Manila–Cavite Expressway

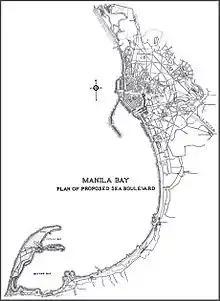

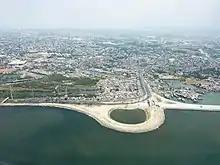
Bacoor (Longos) Exit under construction in 2010 as part of the R1 Expressway Extension project

The Manila–Cavite Expressway follows a mostly curving route on the southwestern shore of Manila Bay, and the Bacoor–Kawit extension is built on reclaimed land near the coastal barangays of Bacoor. The road uses a barrier toll system, which involves toll barriers at entry points and no toll collection at the exit points, except at the Kawit and Parañaque toll plazas. The expressway is a physical extension of Roxas Boulevard. The lane count typically consists of four lanes per direction in Segment 1 (Parañaque to Zapote, Bacoor), originally known as Coastal Road, and two lanes per direction in Segment 4 and its extension (Bacoor to Kawit), also known as the Kawit extension and forms part of R-1 Extension; it widens to 24 total lanes at the Parañaque toll plaza and 21 at the Kawit toll plaza.